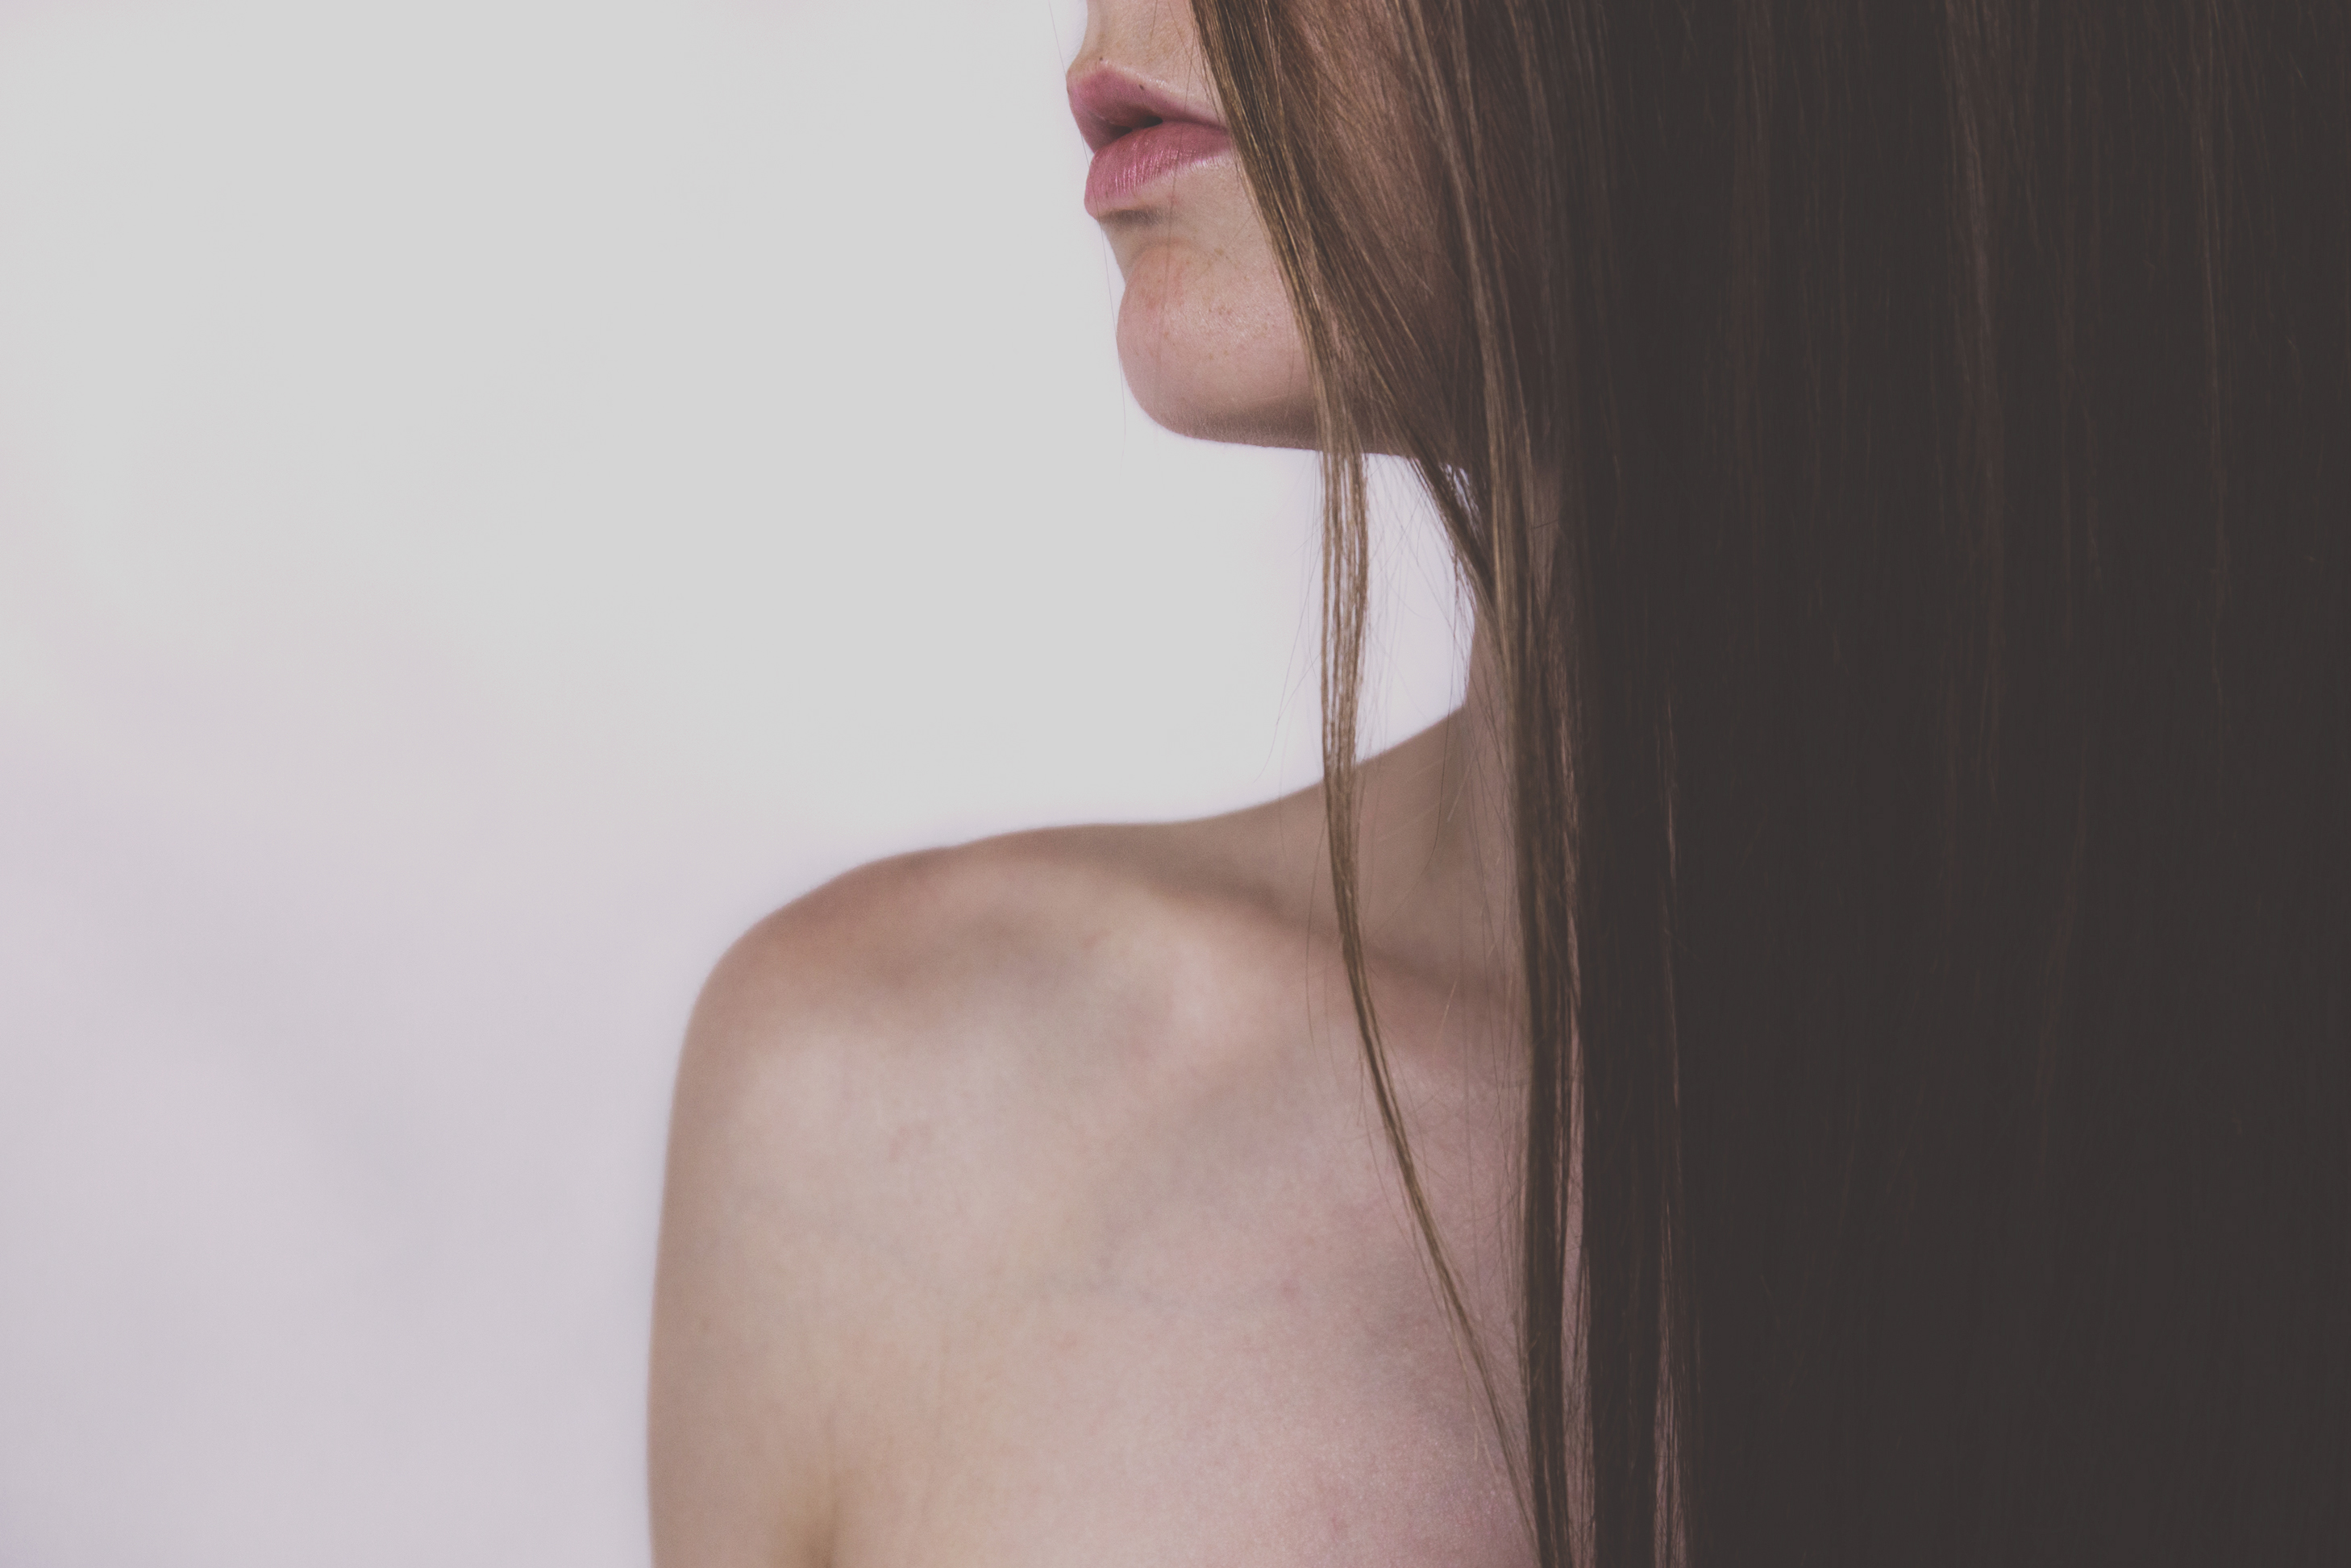
hand, person, girl, woman, hair, photography, leg, model, finger, arm, hairstyle, muscle, mouth, chest, long hair, close up, human body, nose, back, neck, head, skin, lips, beauty, blond, organ, abdomen, photo shoot, brown hair, sense, art model